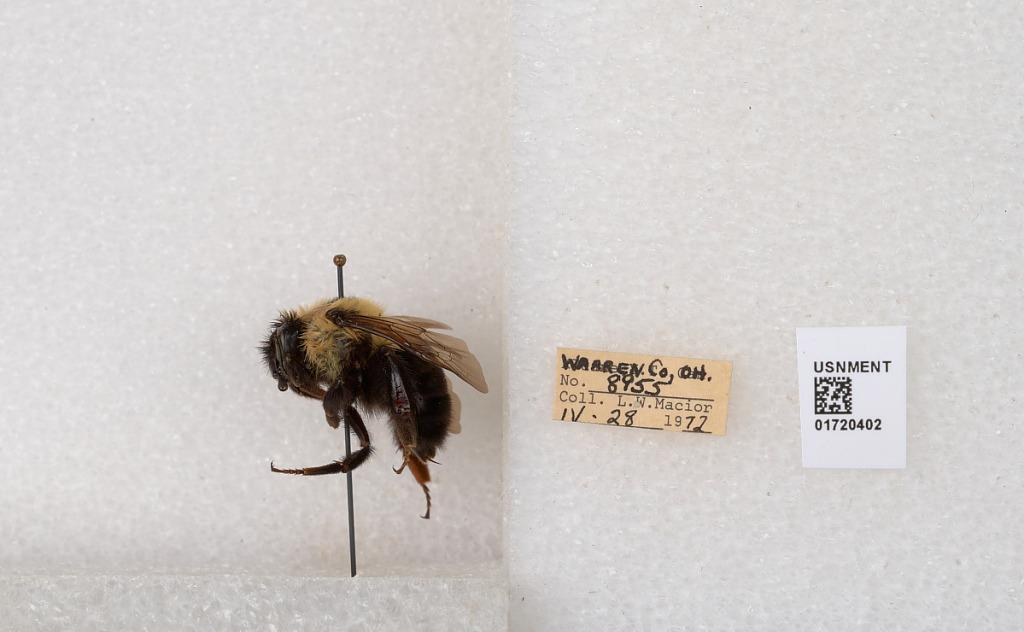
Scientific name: Bombus bimaculatus Cresson
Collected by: L. Macior
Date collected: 1972-4-28
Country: United States
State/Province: Ohio
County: Warren
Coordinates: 39.4276, -84.1668